A Free Soul

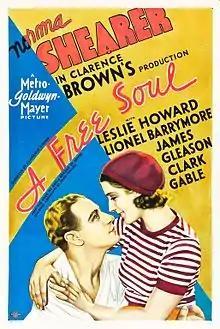
theatrical release poster

A Free Soul is a 1931 American pre-Code drama film directed by Clarence Brown, starring Norma Shearer, and featuring Leslie Howard, Lionel Barrymore, James Gleason, and Clark Gable.